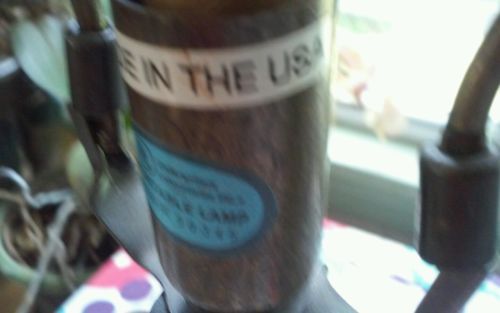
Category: lamp